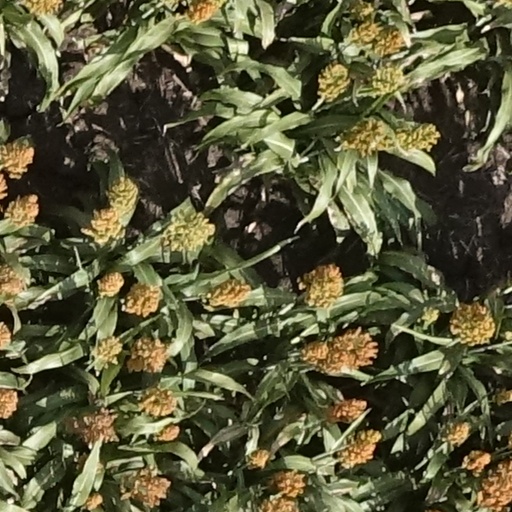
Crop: sorghum